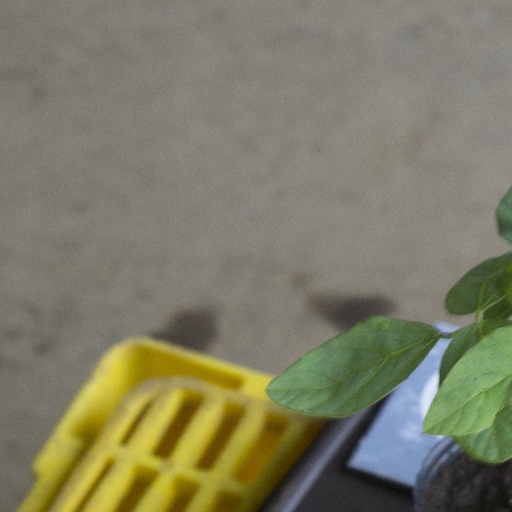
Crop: soybean